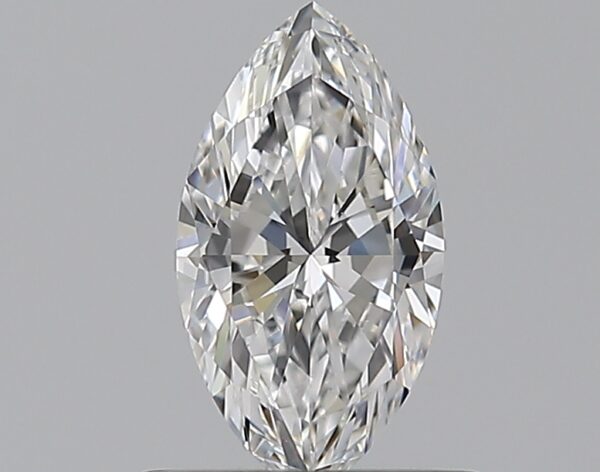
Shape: marquise
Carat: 0.5
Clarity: VS2
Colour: E
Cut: EX
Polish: EX
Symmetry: VG
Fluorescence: F
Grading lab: GIA
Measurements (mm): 7.69 x 4.13 x 2.55